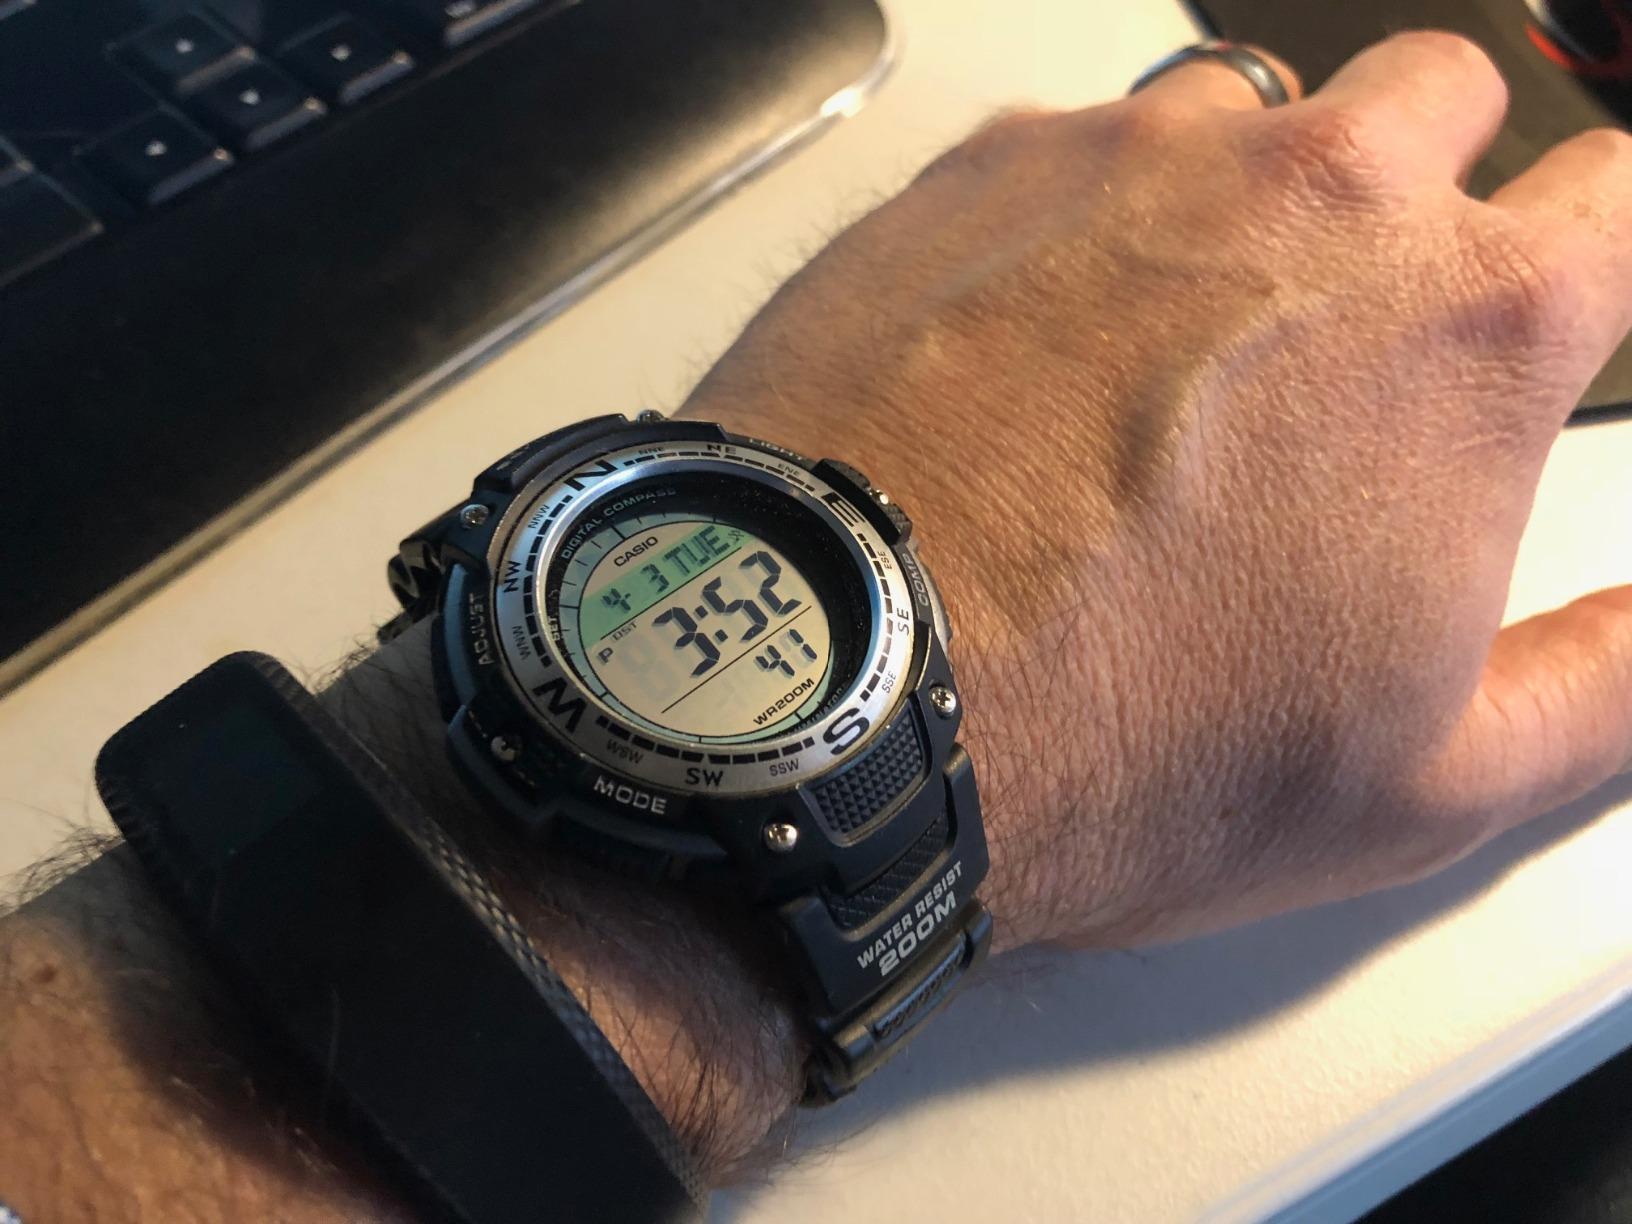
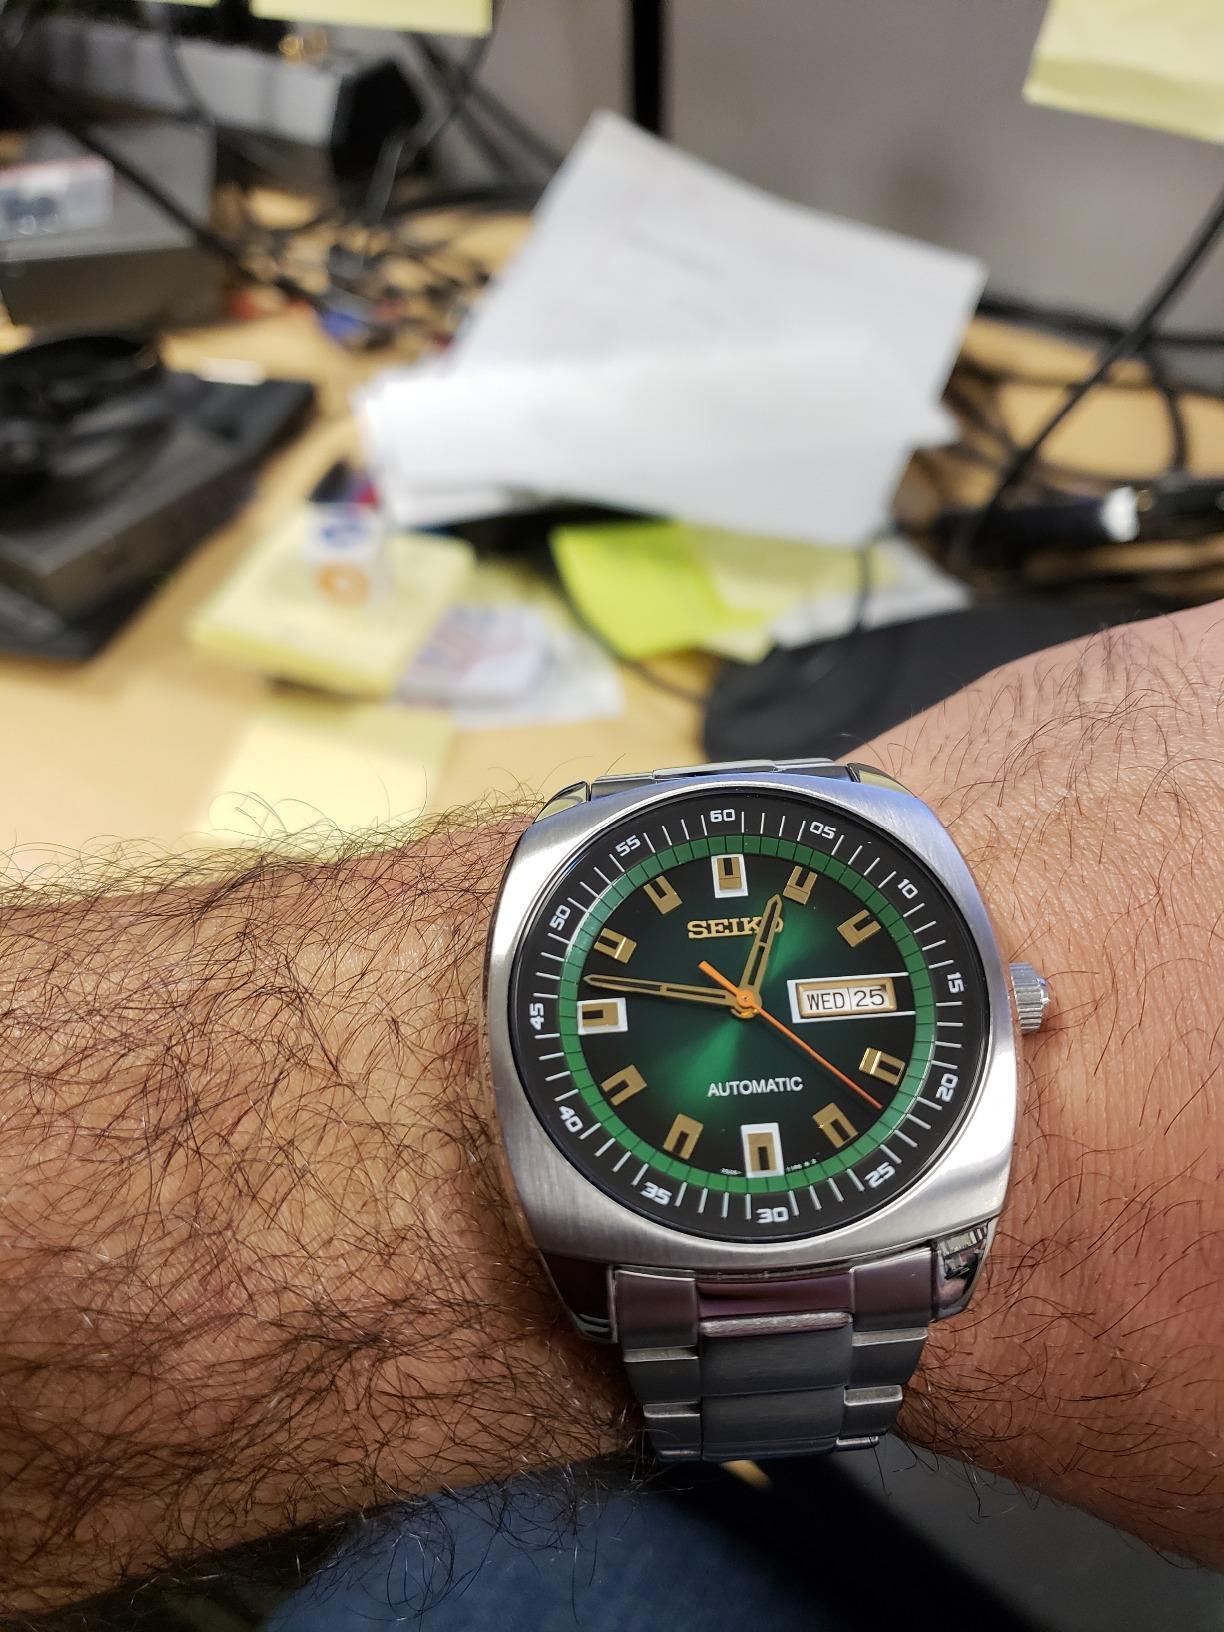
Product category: accessories_watch
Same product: no